Sergei Bulgakov

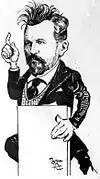
1907 caricature of Bulgakov as a member of the State Duma

Together with Pyotr Struve, Bulgakov published the journal "Liberation"; together, they were co-founders of the illegal political organization Union of Liberation in 1903. After the Revolution of 1905, its members formed the Constitutional Democratic (Kadet) Party, which held the most seats in the representative assemblies, the First and Second Dumas (1906–1907). Bulgakov did not join the Kadets and instead unsuccessfully attempted to form his own organization, the Union of Christian Politics, which advocated Christian socialism and collaborated with the Christian Brotherhood of Struggle.